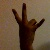
The image shows a hand gesture representing the number 7 in Indian Sign Language.